Old Vanderburgh County Jail

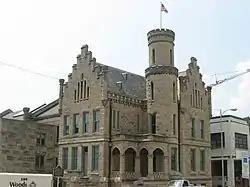
The Old Jail and Former Vanderburgh County Sheriff's Residence

The Old Vanderburgh County Jail, commonly referred to as "the Old Jail," was built in 1890 in Evansville, Indiana. The Old Jail is listed on the National Register of Historic Places. The Old Jail consists of two different structures that are attached: (1) the actual jail and (2) the former Vanderburgh County sheriff's residence.